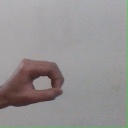
अक्षर: औ